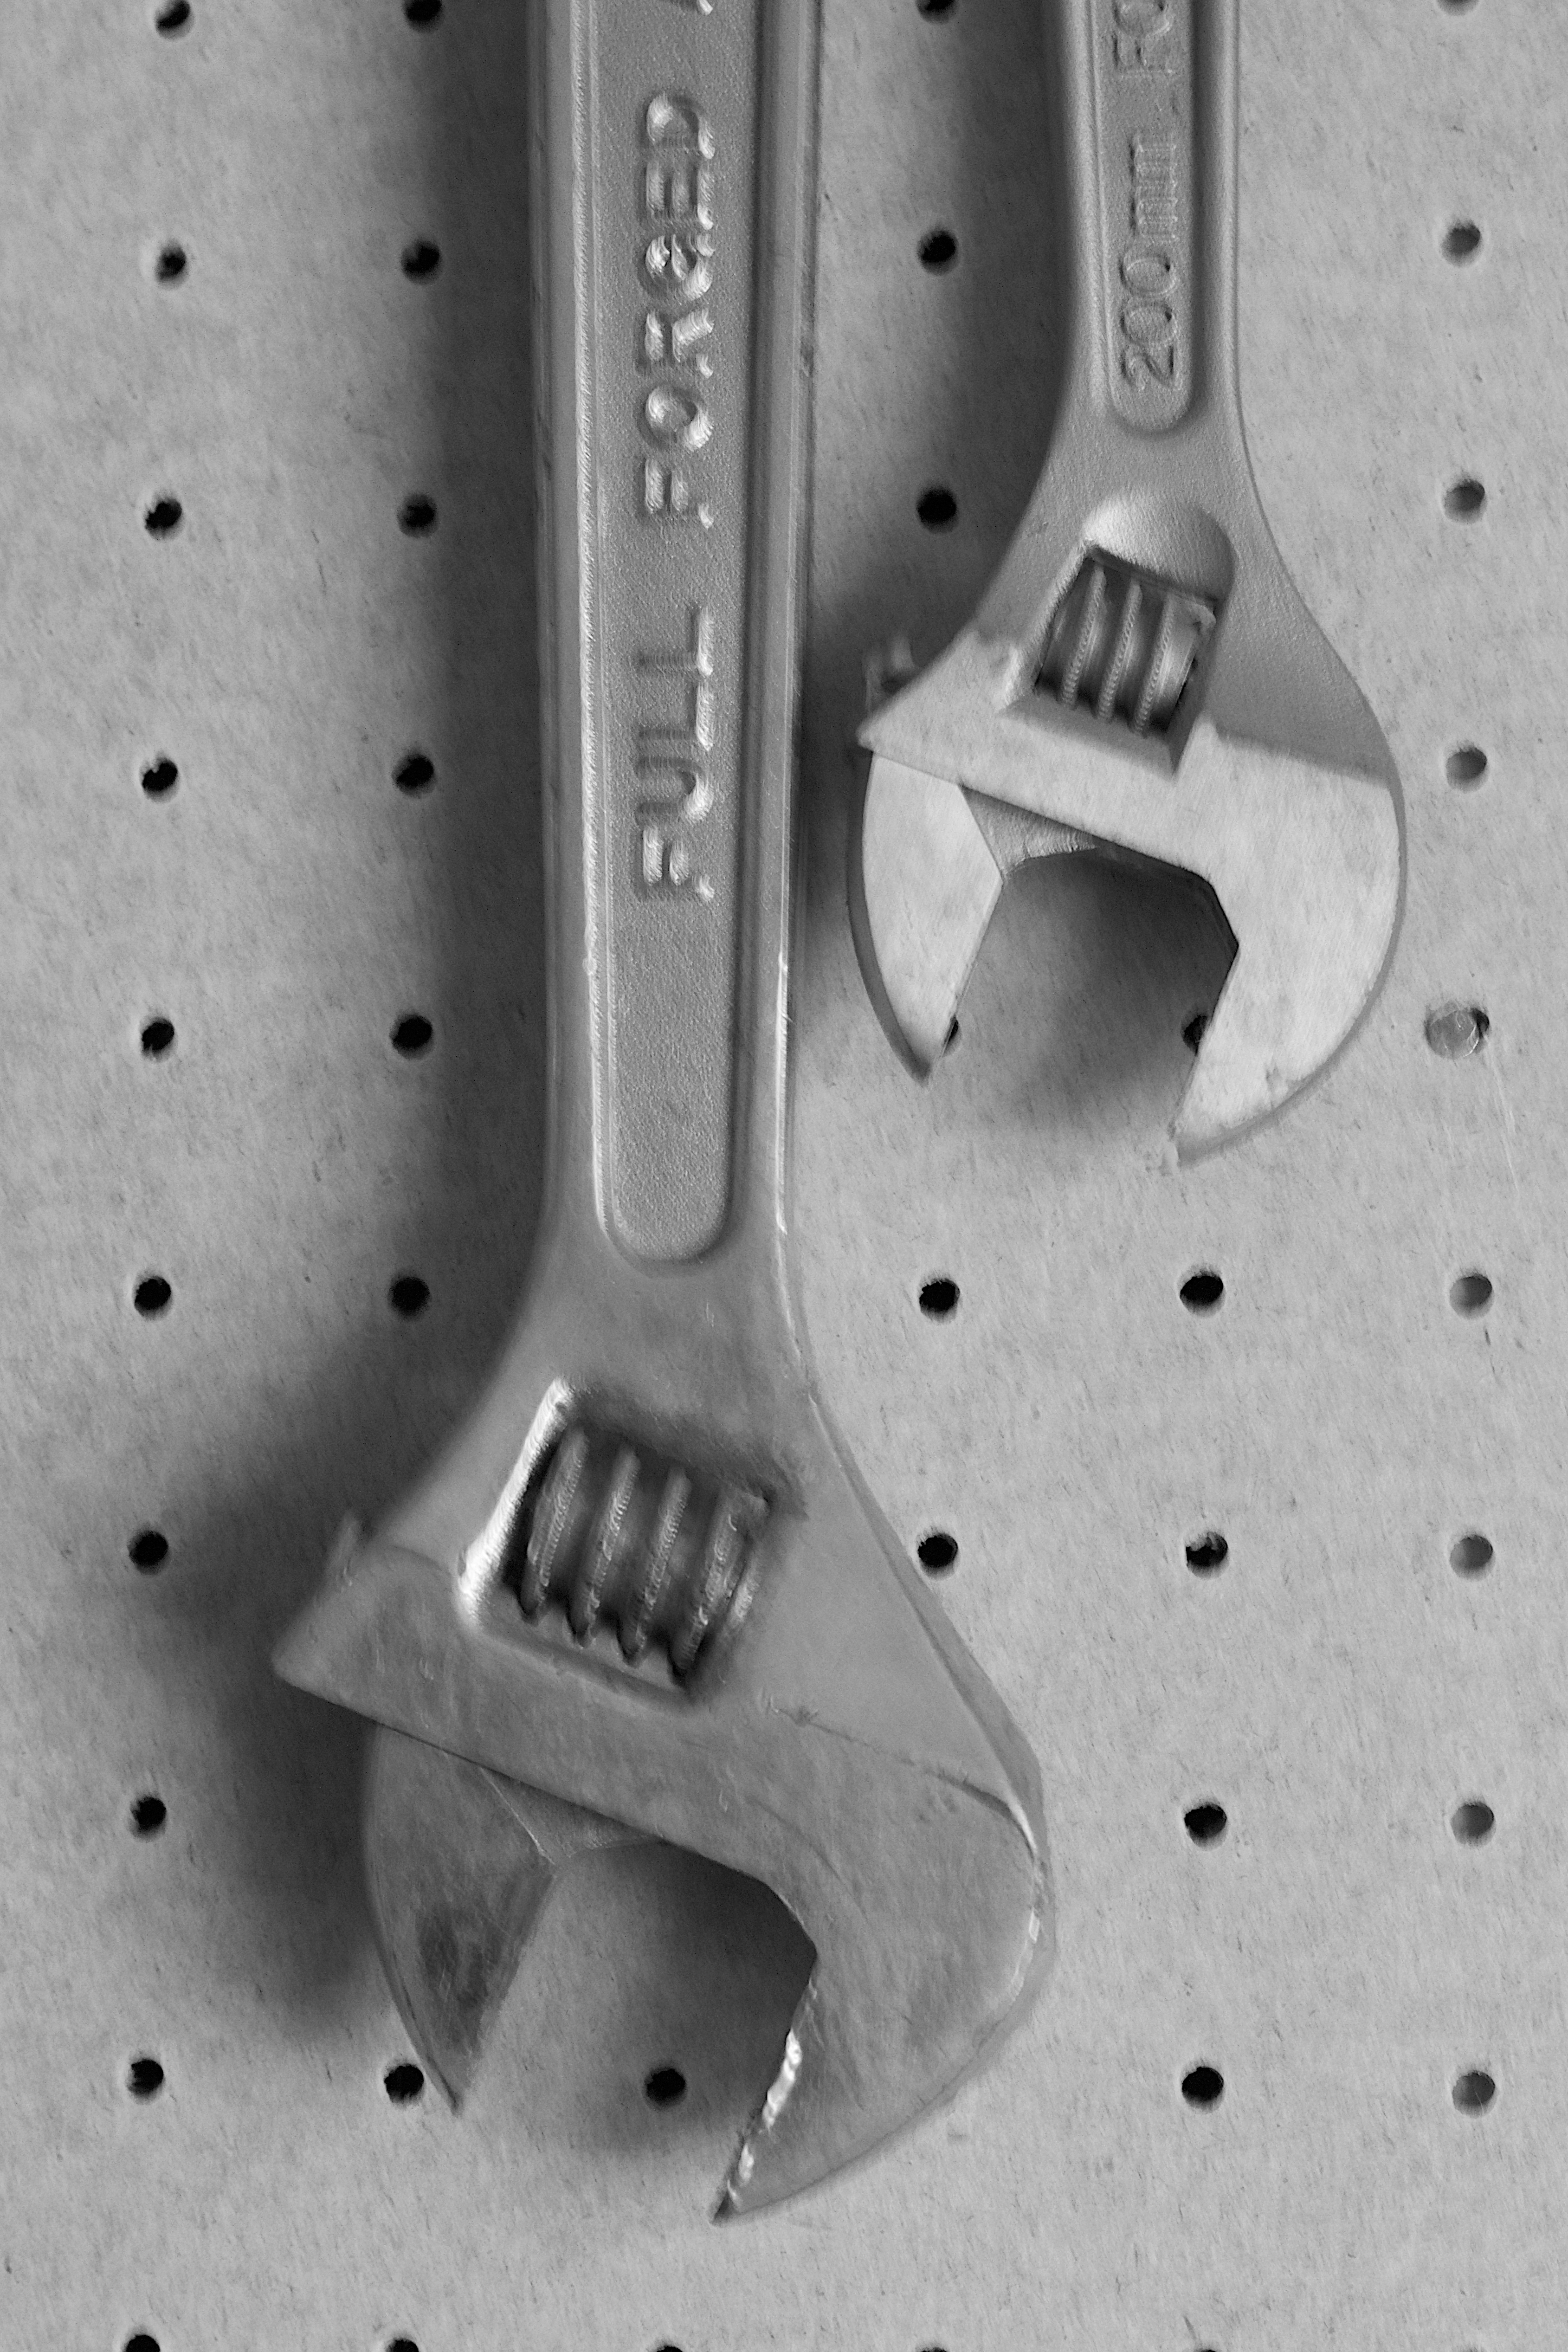
hand, wing, black and white, arm, human body, organ, stlhe2013, monochrome photography